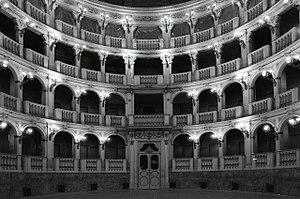
Le théâtre communal de Bologne est un opéra construit en 1763 par Antonio Galli da Bibbiena, sur le lieu même où était l'ancienne Domus Aurea des Bentivoglio, détruite en 1507.